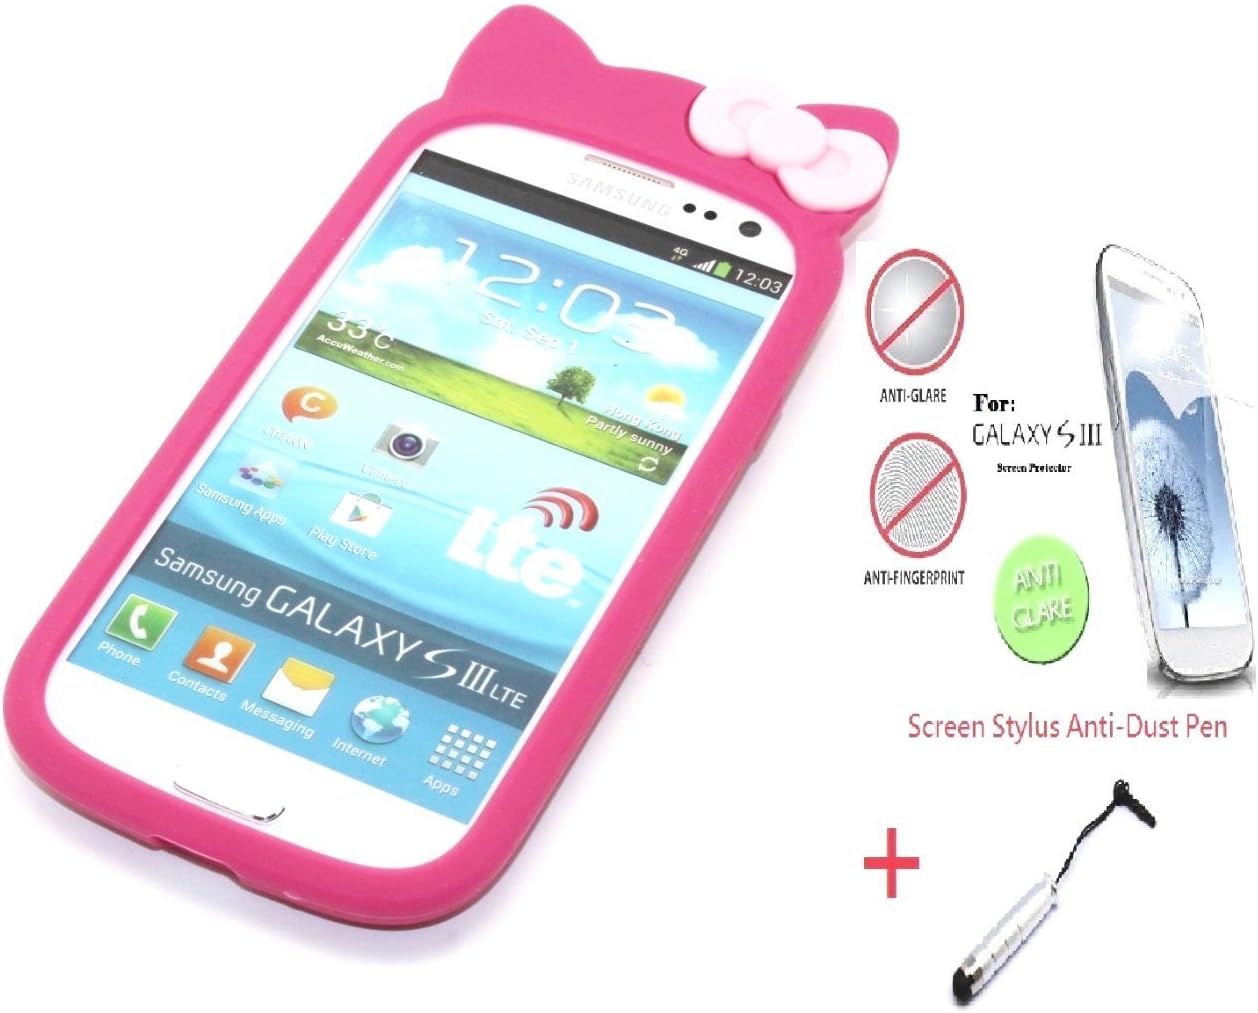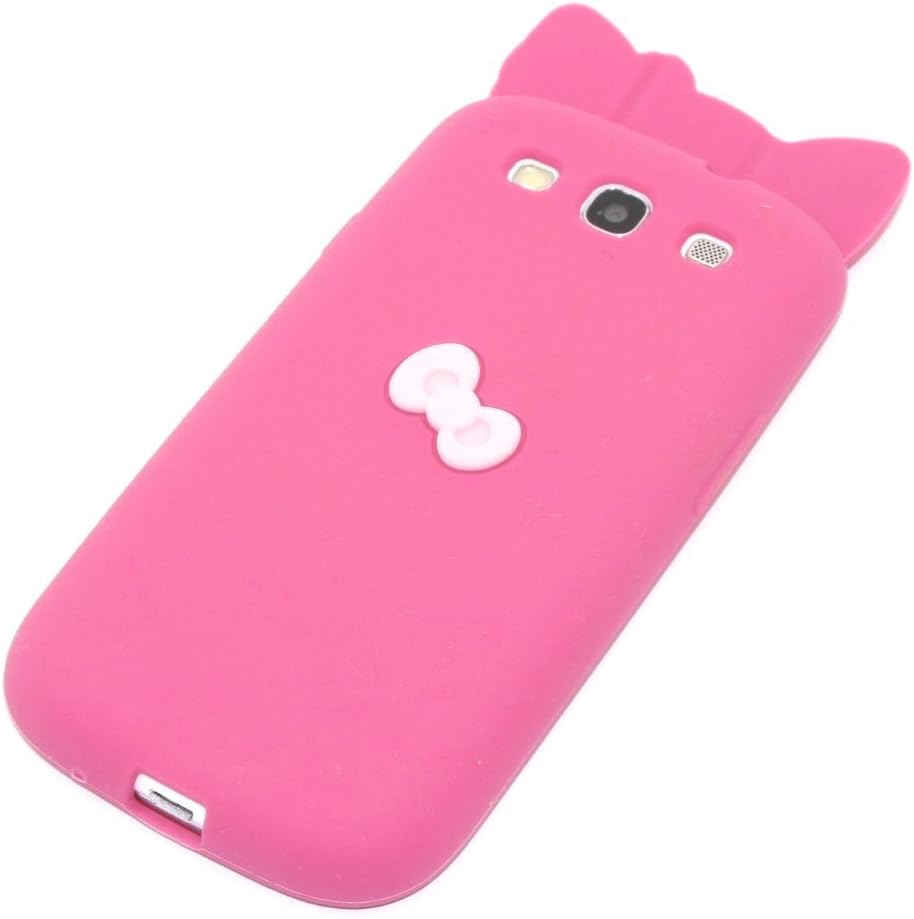
EZstation "PINK ROSE" Silicone Rubber Gel Kitty Ear Bow Style Back Cover Case For Samsung Galaxy S3 / Galaxy SIII (Included: 1) Anti-Glare Matte Screen Protector, 2) Chrome Earphone Dust Plug Pen)
Category: Cell Phones & Accessories
Gel Silicone Kitty Ear With Bow Case + Accessories Included: 1) Anti-Glare Matte Screen Protector, 2) Chrome Earphone Dust Plug Pen. ** COMBO DEAL **
Features: Kitty Ear Style Bow Soft Silicone Case "For Samsung Galaxy S3 ONLY" | Made of a strong, Durable, Flexible Silicone Gel Material | Elegant quality silicone material case designed to protect and perfectly fit your precious Phone | Newest Design For Both Fashion and Protection | (Included: 1) Anti-Glare Matte Screen Protector, 2) Chrome Earphone Dust Plug Pen )